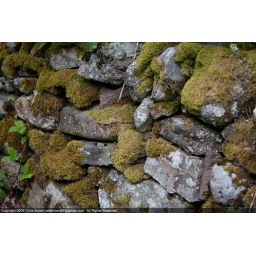
But these stones certainly do. A stone wall just off the A82 near Luss, Loch Lomond.